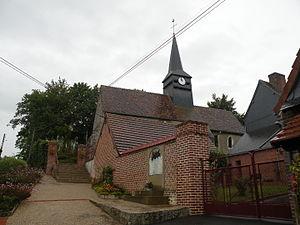
Vrocourt est une commune française située dans le département de l'Oise, en région Hauts-de-France.